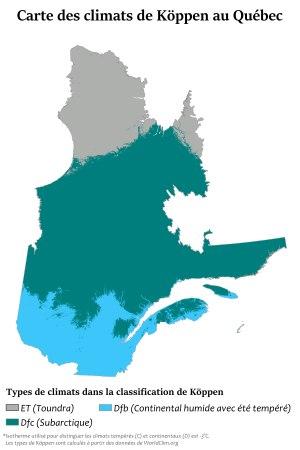
Le Québec est une province du Canada. Sa capitale est Québec et sa métropole est Montréal. La langue officielle de cette province est le français.
Le climat du Québec est un climat varié selon la région.